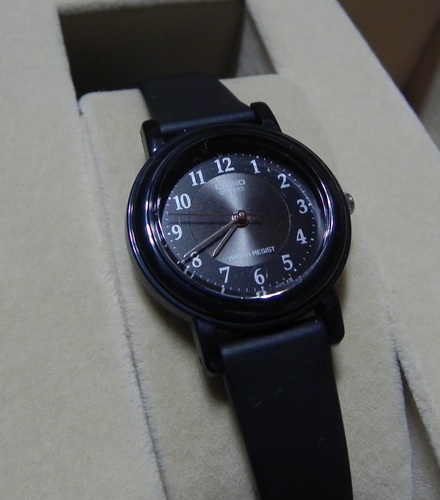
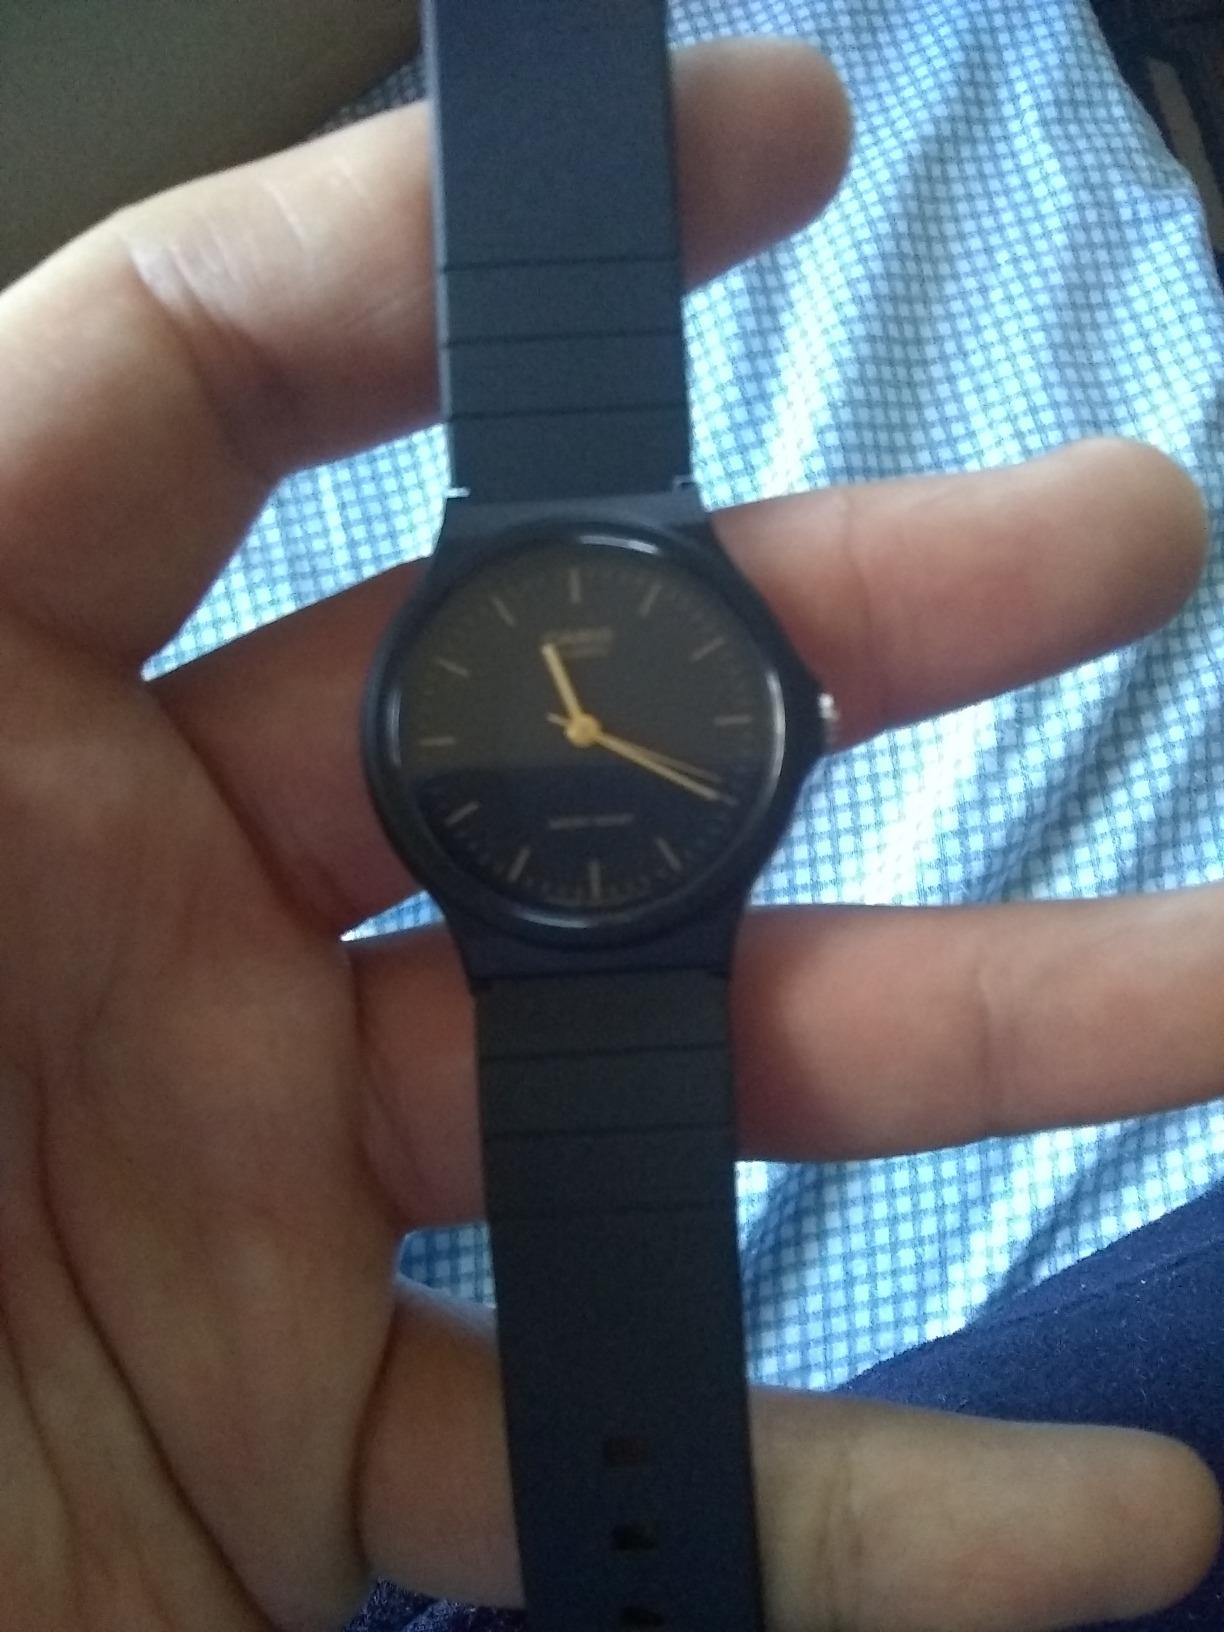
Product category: accessories_watch
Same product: no